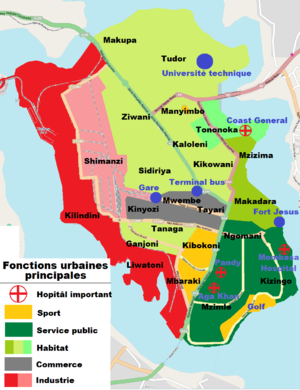
Zones de fonctions urbaines de Mvita (Mombasa)
Mombasa, est une ville portuaire du sud du Kenya sur l'océan Indien ; c'est le chef-lieu du comté de Mombasa. Elle se trouve à 440 km au sud-est de la capitale Nairobi.